Christian Potenza

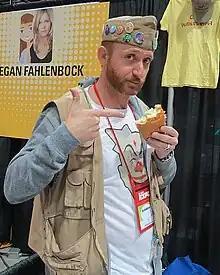
Potenza in 2014

Anthony Christian Potenza is a Canadian actor and comedian. He has voiced Jude Lizowski on "6teen" as well as Brando Beaver and both of the Bison Brothers in "Pikwik Pack". From 2007 to 2014, Potenza was also the original voice actor for Chris McLean in "Total Drama".